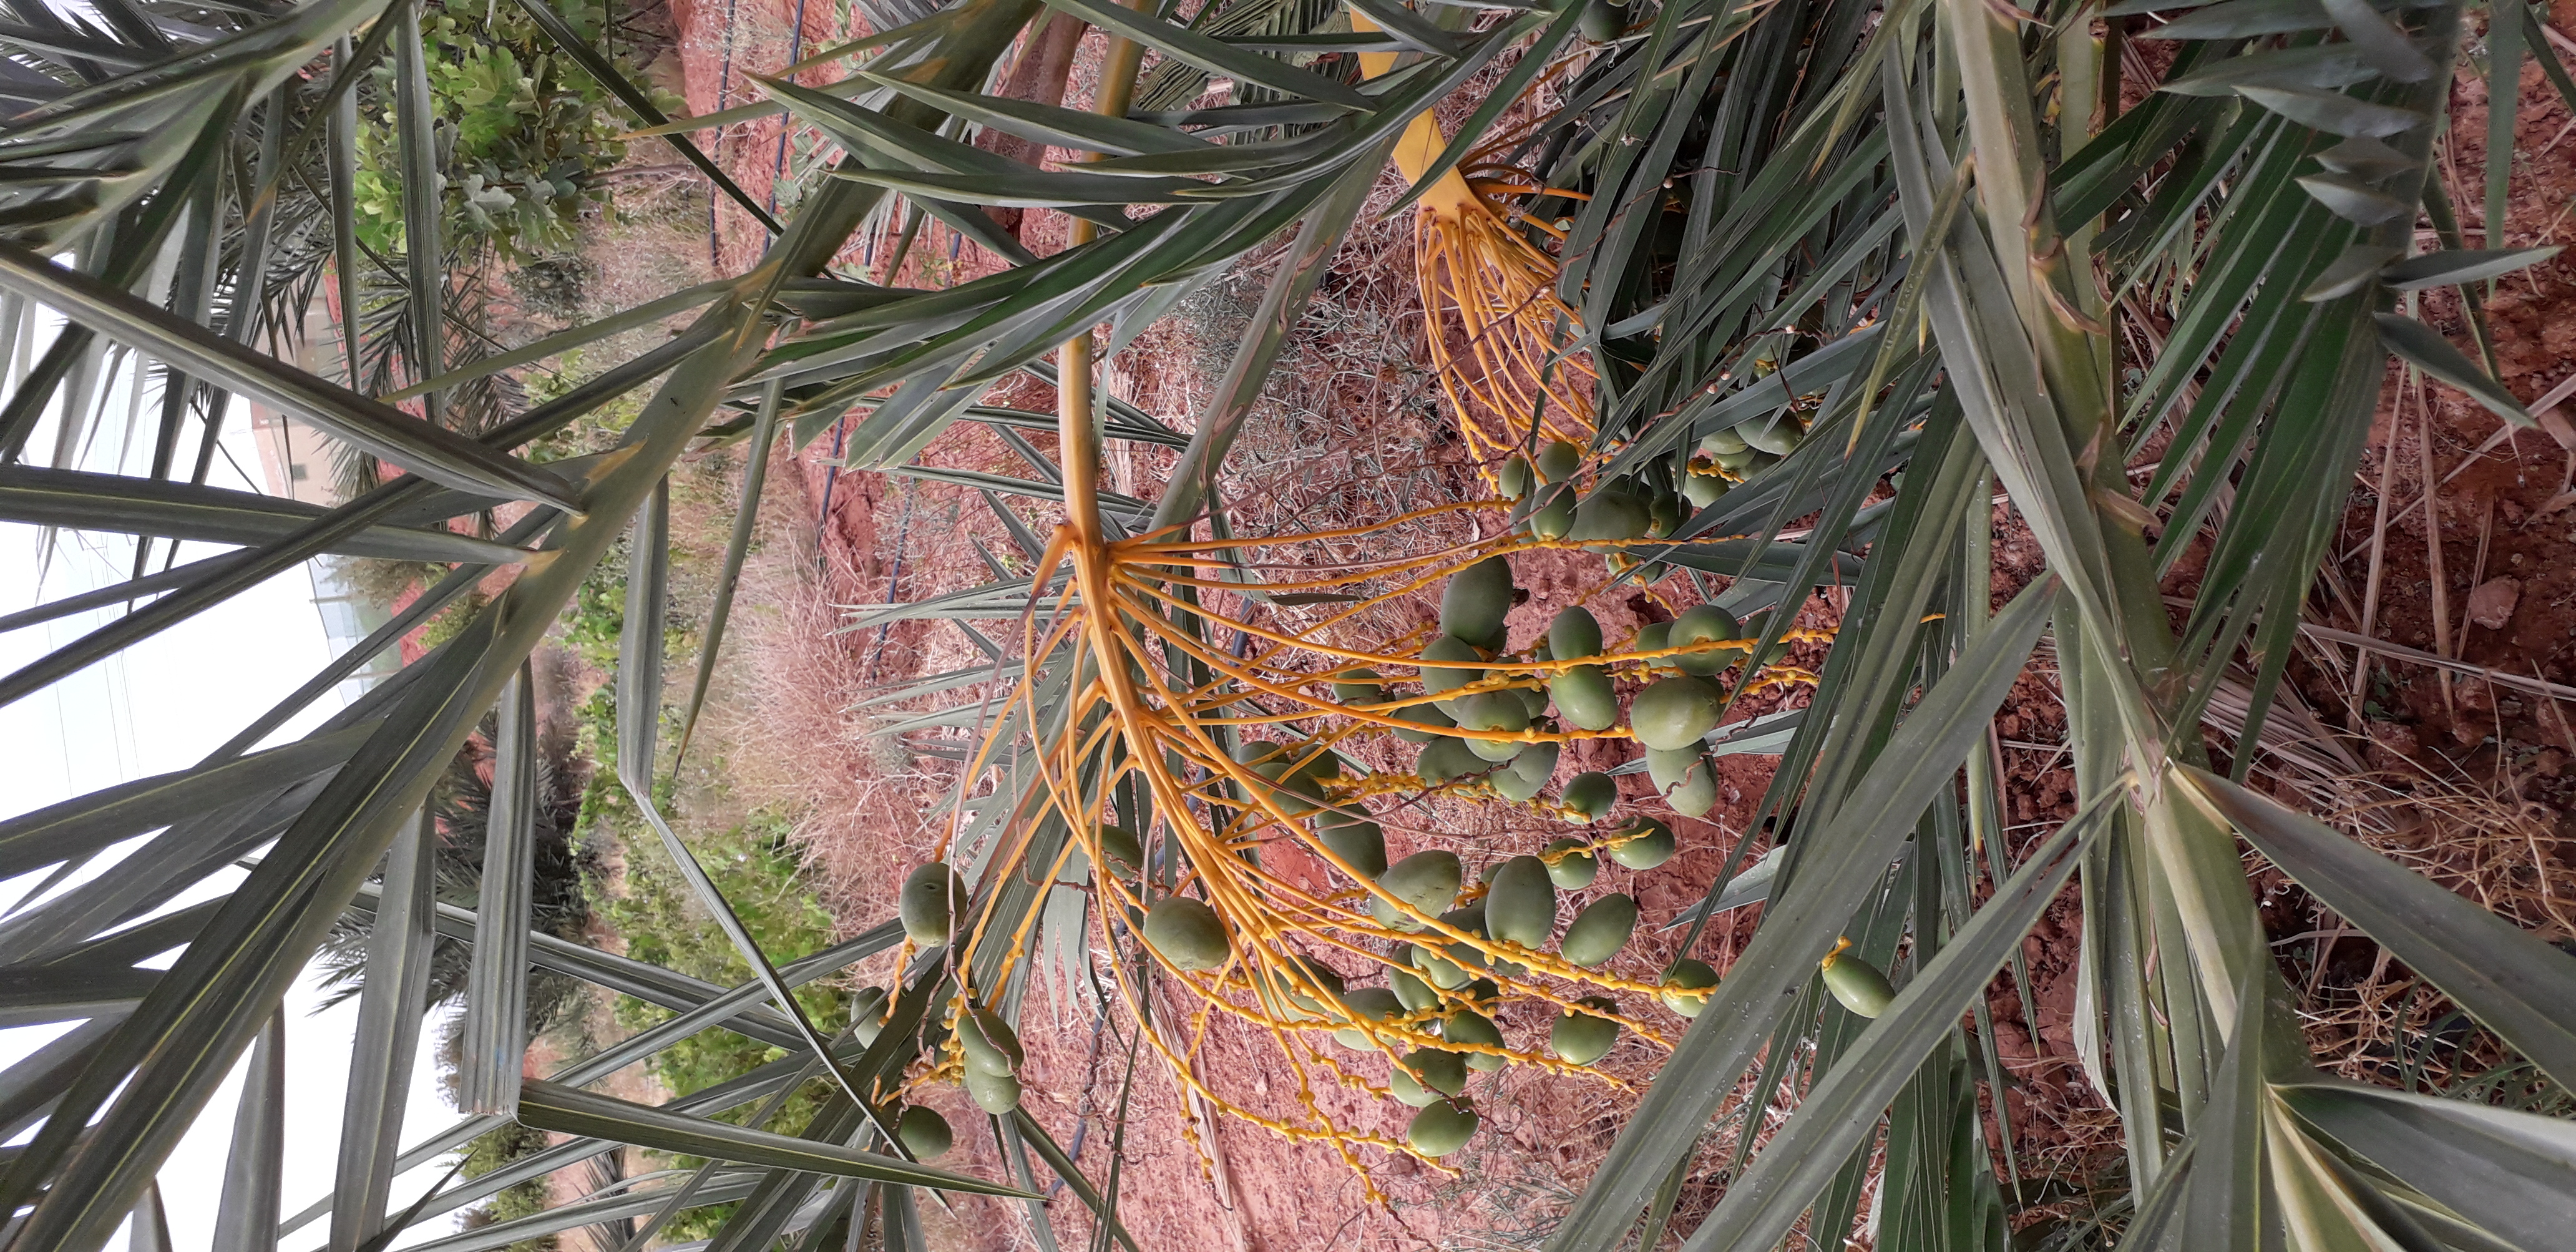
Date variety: Boumajhoul